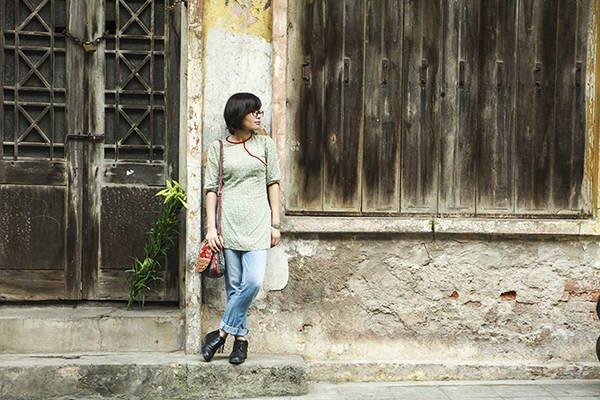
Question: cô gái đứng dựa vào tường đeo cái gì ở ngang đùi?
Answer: túi xách